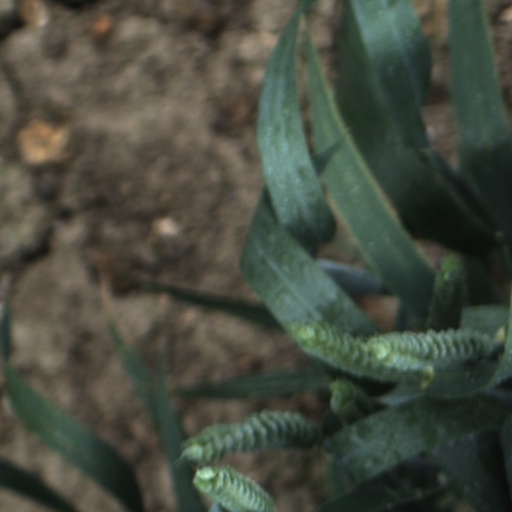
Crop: wheat